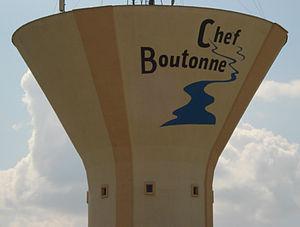
Le château d'eau de Chef Boutonne